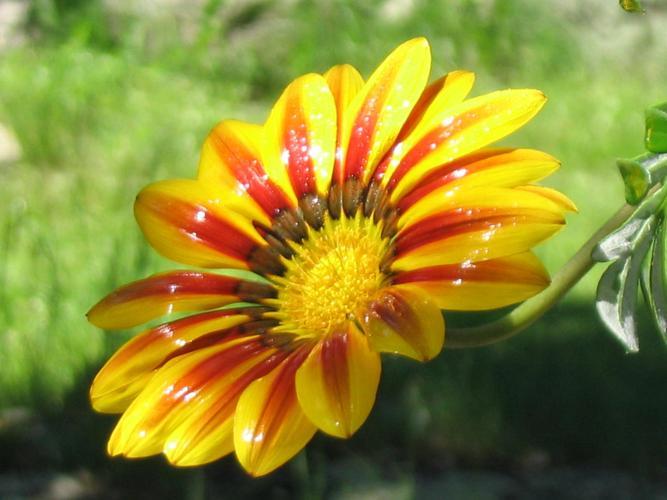
Label: gazania